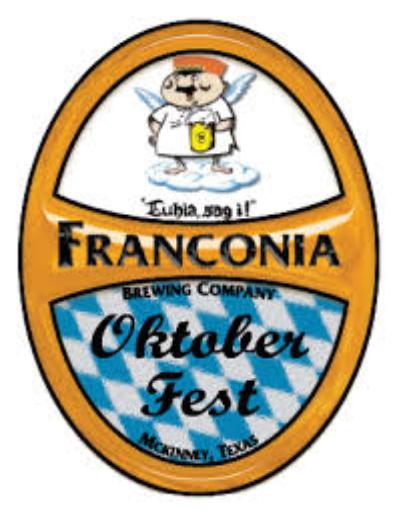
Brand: Franconia
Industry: Food